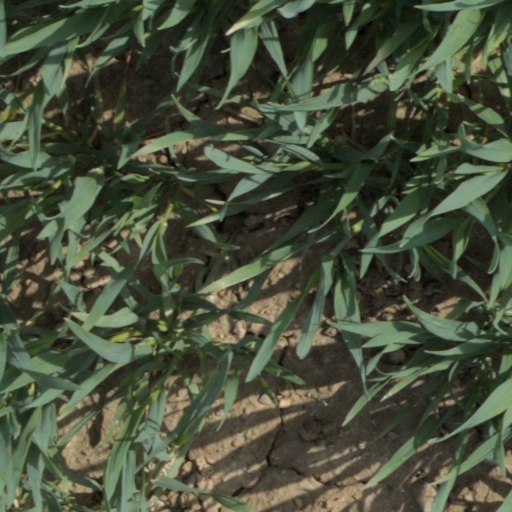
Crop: wheat